Dave Shannon

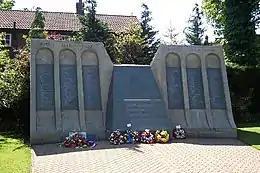
Grey-brown monument in the shape of a dam, with floral wreaths at its base

No. 617 Squadron remained active as a special-duties unit operating against high-value targets, and Shannon took part in attacks on the Dortmund-Ems Canal and V-weapon sites with bombs in the second half of 1943. The squadron made two attempts to destroy Dortmund-Ems, the first on the night of 14/15 September, aborting the mission with the loss of a Lancaster piloted by David Maltby. On the second operation the following night, in which five out of eight aircraft were shot down, Shannon hit the target in spite of poor weather, causing some damage. He married Section Officer Ann Fowler of the Women's Auxiliary Air Force at St Mark's parish church in London on 21 September. The couple had met at Scampton before the dams raid; Shannon proposed after returning from the mission and Ann accepted on the condition that he first shave his moustache. He was promoted to flight lieutenant two days later, and awarded a bar to his DFC on 12 November for a "low level attack in adverse weather against heavy opposition".